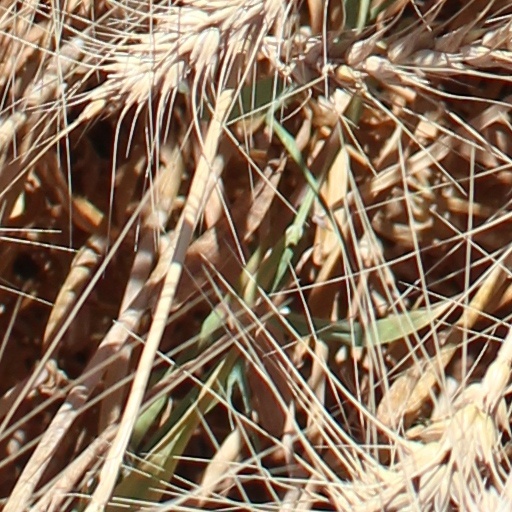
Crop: wheat